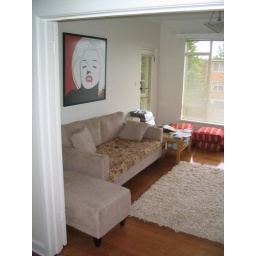
balcony door in the corner; window faces north